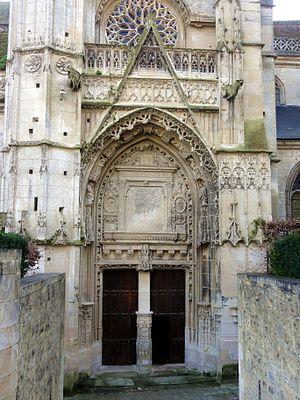
Église Saint-Jean-Baptiste de Chaumont-en-Vexin - voir titre.
L'église Saint-Jean-Baptiste est une église catholique paroissiale située à Chaumont-en-Vexin, en France. Elle est bâtie un peu à l'écart du centre du bourg sur le flanc oriental de la butte du vieux château, et l'on peut uniquement y accéder par des escaliers. L'église Saint Jean-Baptiste représente le principal édifice religieux du Vexin français qui date entièrement du XVIᵉ siècle. C'est un édifice très homogène de style gothique flamboyant, construit sous une seule campagne entre 1530 environ et 1554. Seules les clés de voûte, certains éléments du décor du portail du croisillon nord et le clocher affichent le style de la Renaissance ; cependant, le clocher est resté inachevé, et le second clocher et la première travée de la nef avec la façade occidentale n'ont jamais été construits. À l'extérieur, le portail du croisillon nord avec son élégant décor flamboyant constitue l'élément le plus remarquable. L'intérieur est vaste et lumineux, et la modénature s'avère complexe et original.